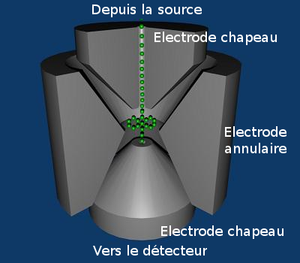
La spectrométrie de masse est une technique physique d'analyse permettant de détecter et d'identifier des molécules d’intérêt par mesure de leur masse, et de caractériser leur structure chimique. Son principe réside dans la séparation en phase gazeuse de molécules chargées en fonction de leur rapport masse/charge. Elle est utilisée dans pratiquement tous les domaines scientifiques : physique, astrophysique, chimie en phase gazeuse, chimie organique, dosages, biologie, médecine... le temps de détection est très rapide.